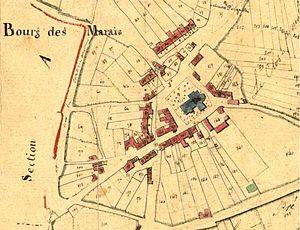
Plan cadastral du Bourg des marais en 1825
La Chapelle-des-Marais est une commune de l'ouest de la France, dans le département de la Loire-Atlantique, en région Pays de la Loire.